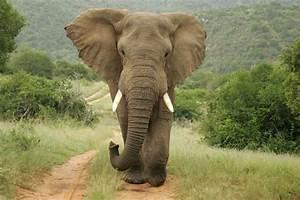
elephant